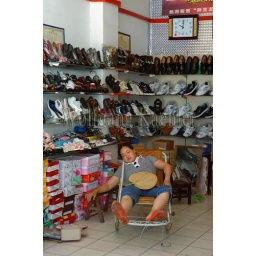
China, yangtze river, fengdu, street scene, woman sleeping in shoe store